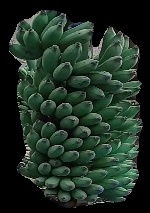
Variety: elakki-bale
Grade: grade1